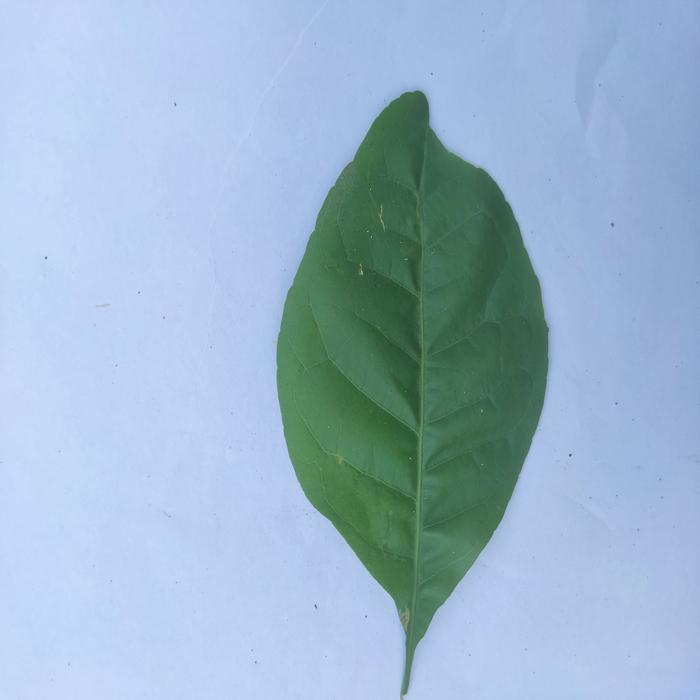
Crop: Aegle Marmelos
Leaf condition: Healthy_Leaf